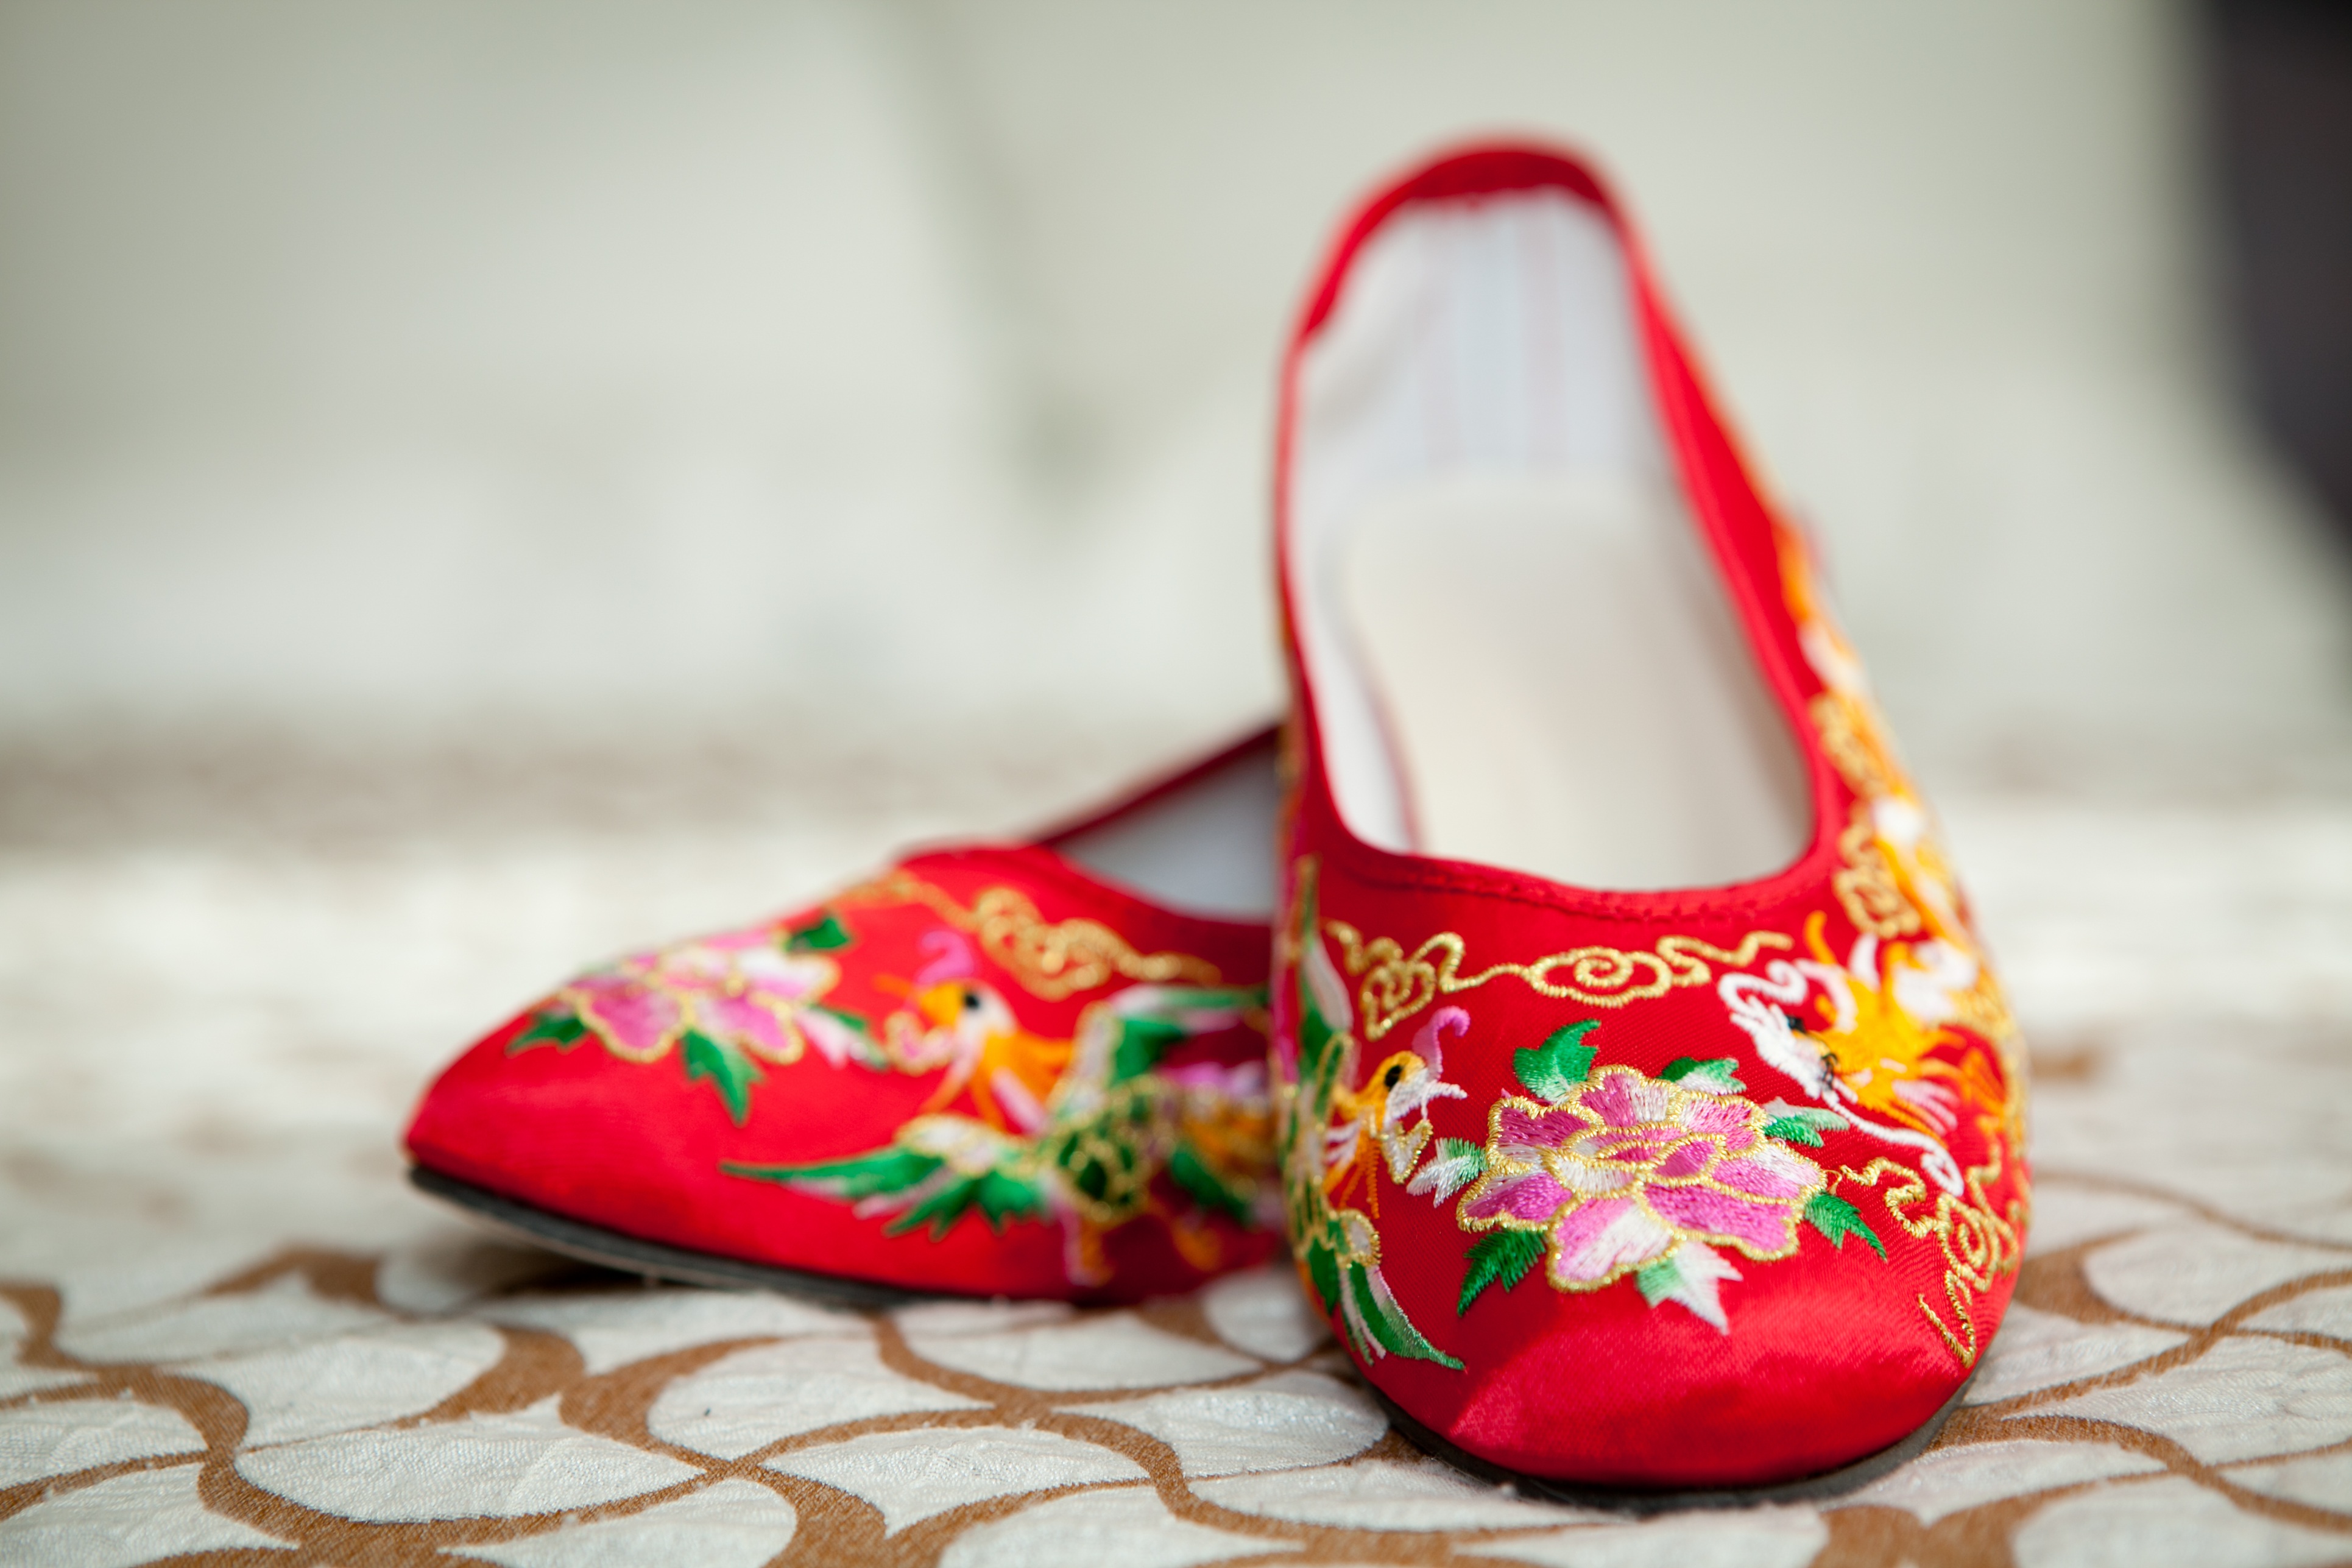
shoe, woman, flower, petal, leg, spring, red, pink, wedding, marriage, ceremony, happiness, sneakers, footwear, chinese wedding, red shoes, high heeled footwear, outdoor shoe